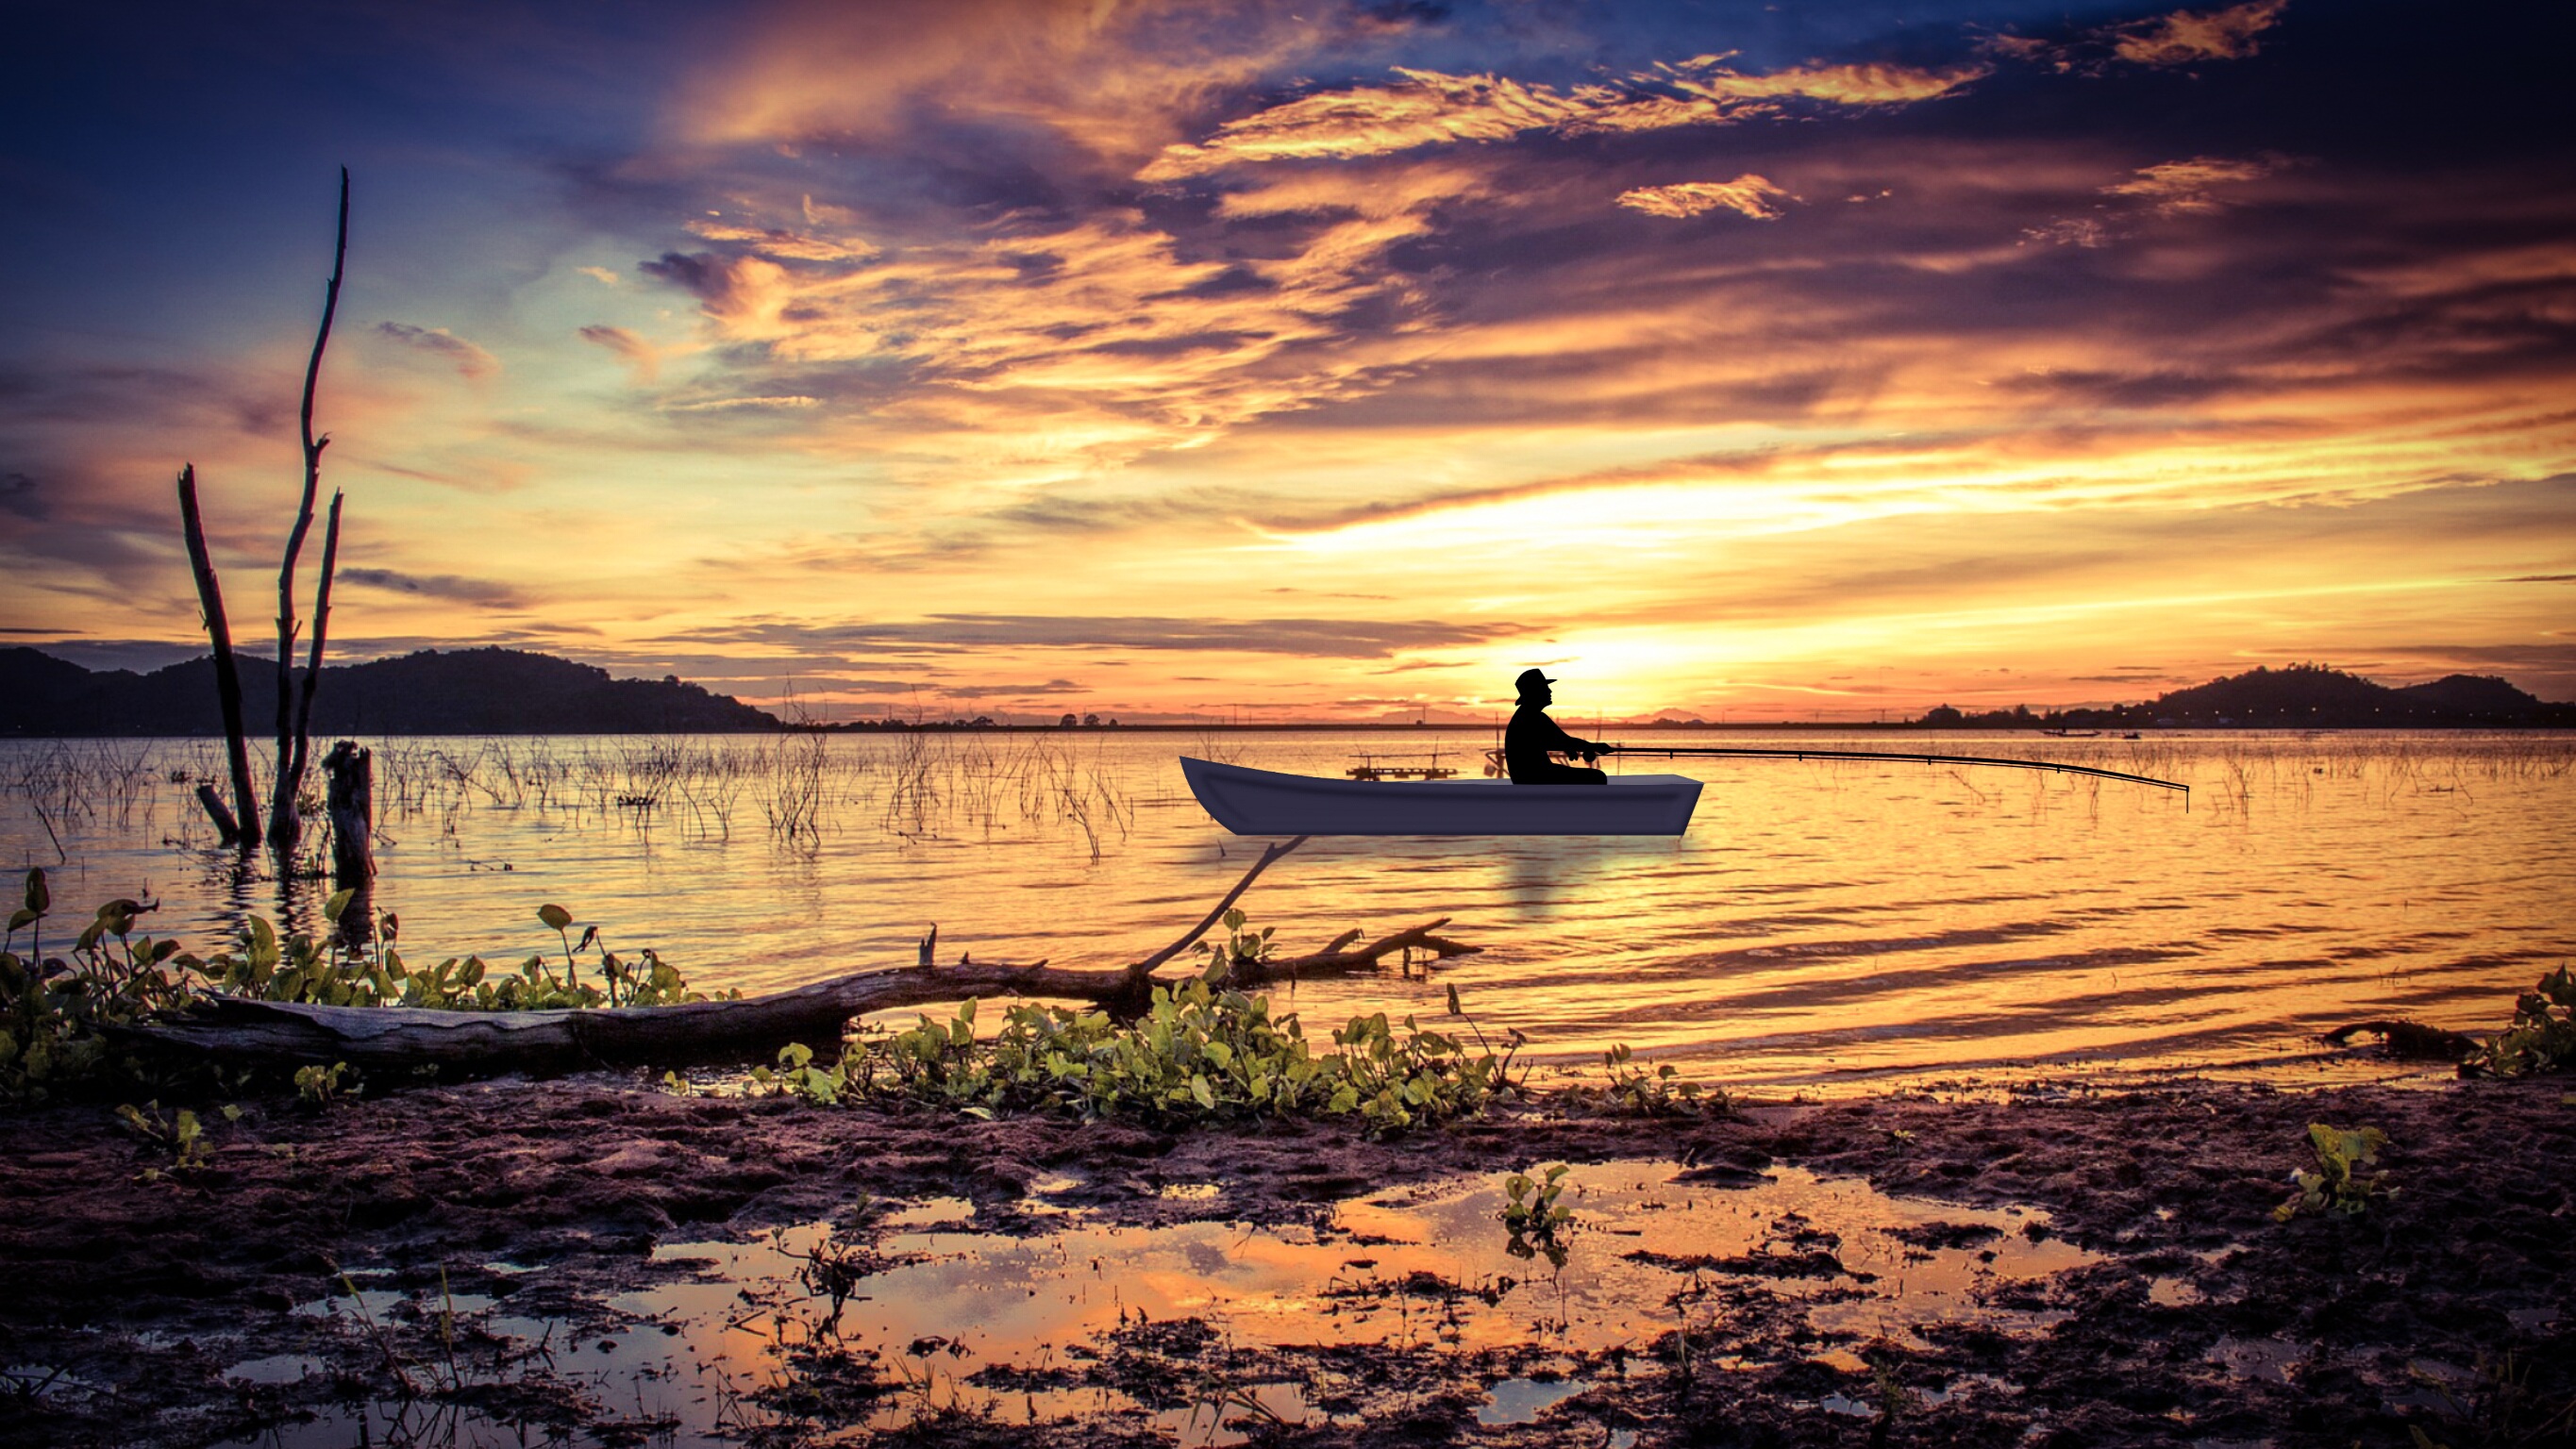
sun, sky, horizon, loch, sunset, calm, sunrise, reflection, shore, evening, morning, cloud, afterglow, water, dusk, lake, dawn, sea, river, landscape, coast, lake district, reservoir